Music of Cuba

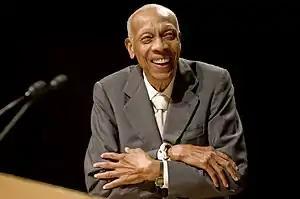
Pianist Bebo Valdés

Afro-Cuban jazz is the earliest form of Latin jazz and mixes Afro-Cuban clave-based rhythms with jazz harmonies and techniques of improvisation. Afro-Cuban jazz first emerged in the early 1940s, with the Cuban musicians Mario Bauza and Frank Grillo "Machito" in the band Machito and his Afro-Cubans, based in New York City. In 1947 the collaborations of bebop innovator Dizzy Gillespie with Cuban percussionist Chano Pozo brought Afro-Cuban rhythms and instruments, most notably the tumbadora and the bongo, into the East Coast jazz scene. Early combinations of jazz with Cuban music, such as Dizzy's and Pozo's "Manteca" and Charlie Parker's and Machito's "Mangó Mangüé", were commonly referred to as "Cubop", short for Cuban bebop. During its first decades, the Afro-Cuban jazz movement was stronger in the United States than in Cuba itself. In the early 1970s, the Orquesta Cubana de Música Moderna and later Irakere brought Afro-Cuban jazz into the Cuban music scene, influencing new styles such as songo.